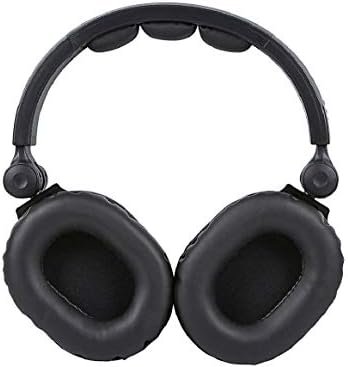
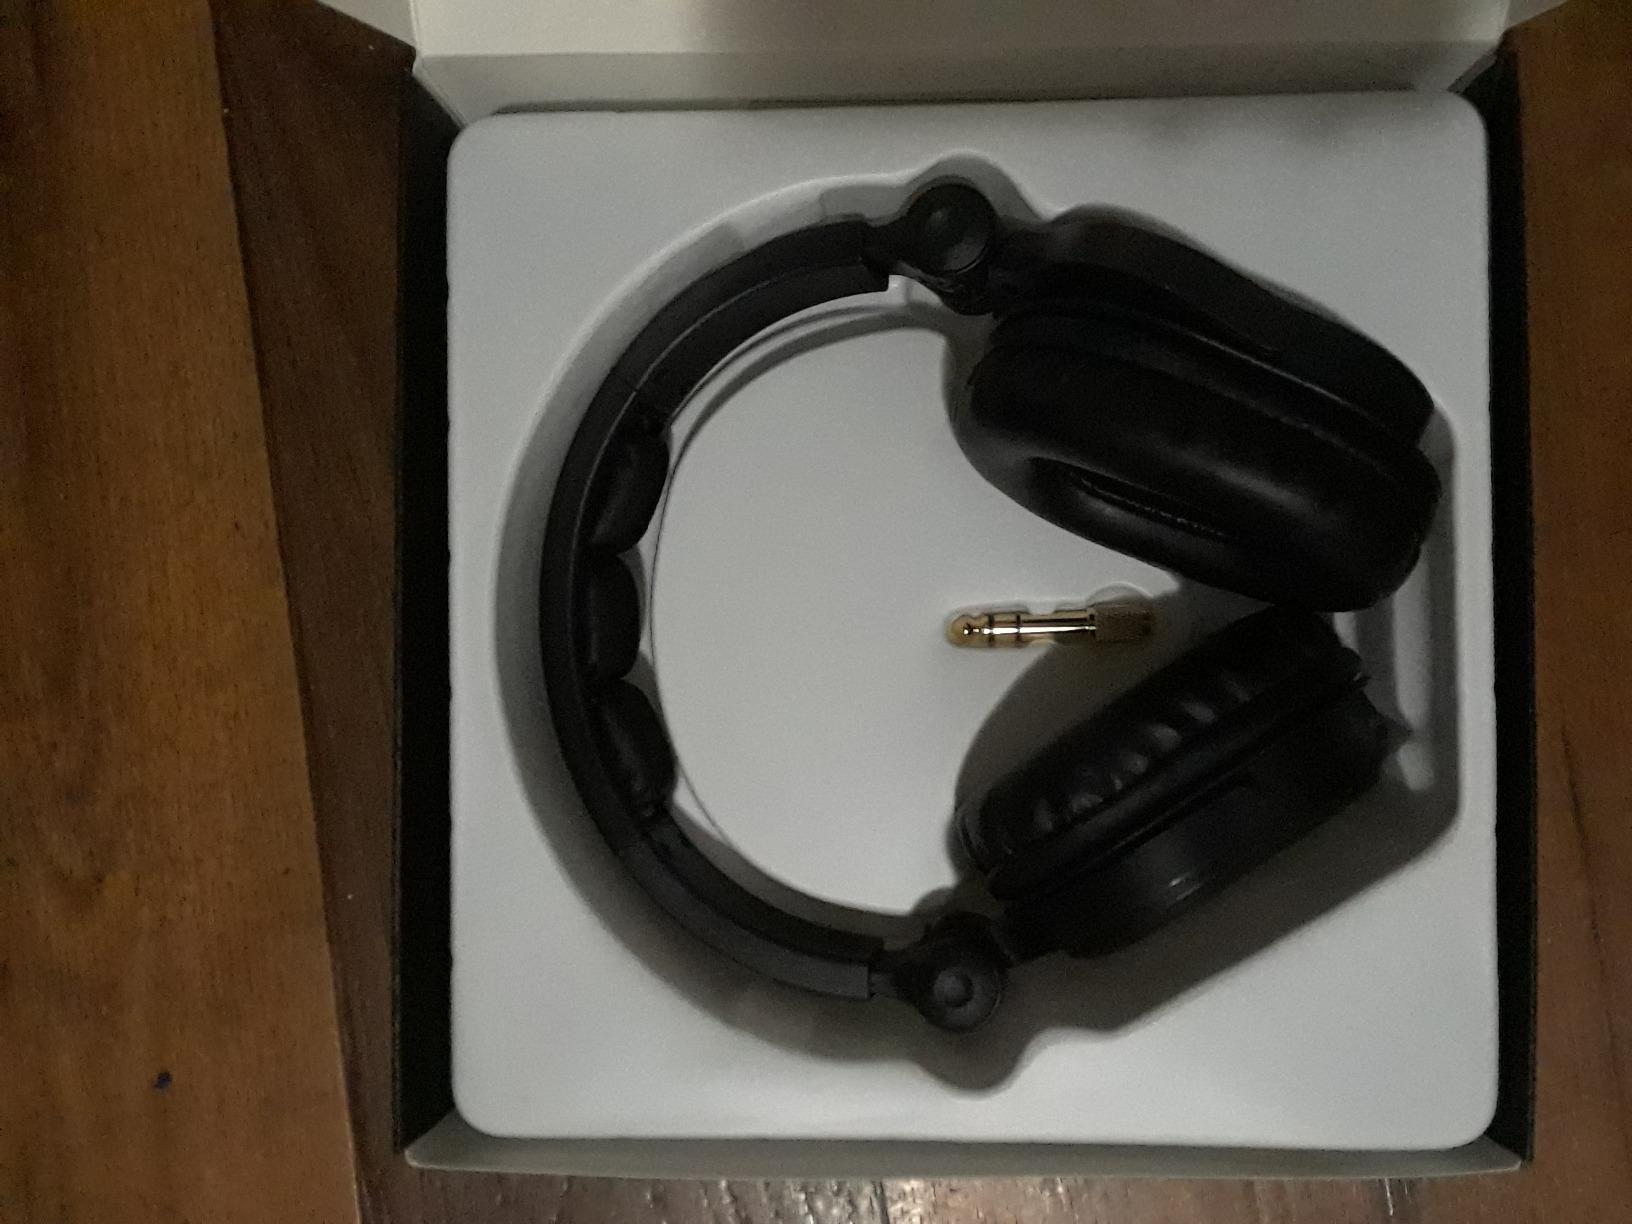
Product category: headphones
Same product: yes